Fly system

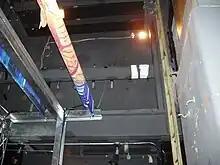
A pin-rail above stage level.

A pin rail, originally a wood beam, is typically a large-diameter round steel tube with vertical through-holes that accept belaying pins used in a hemp rigging system. Depending on the pin rail design, the pins may be removable or permanently fixed to the rail. Pin rails are typically installed permanently at the onstage edge of the fly gallery(ies), extending from the proscenium wall to upstage wall, sometimes in a stacked (rail over rail) arrangement. Mobile pin rails may also be used and are bolted down to the stage deck where needed.